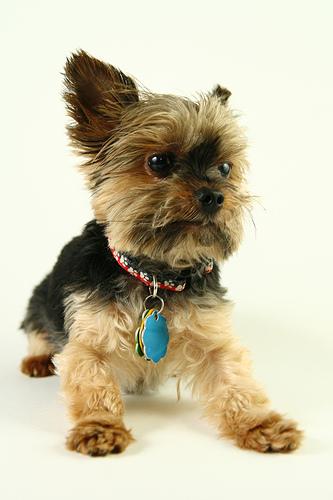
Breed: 340-n000120-Yorkshire_terrier